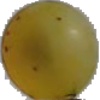
Label: white_grape